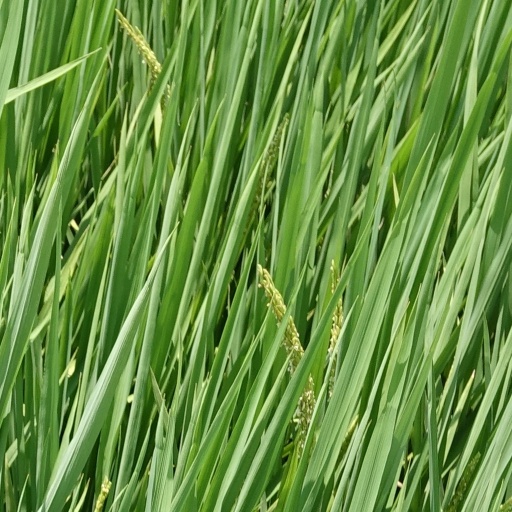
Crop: rice